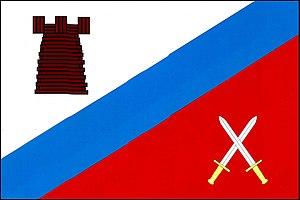
Hradec est une commune du district de Plzeň-Sud, dans la région de Plzeň, en République tchèque. Sa population s'élevait à 549 habitants en 2018.